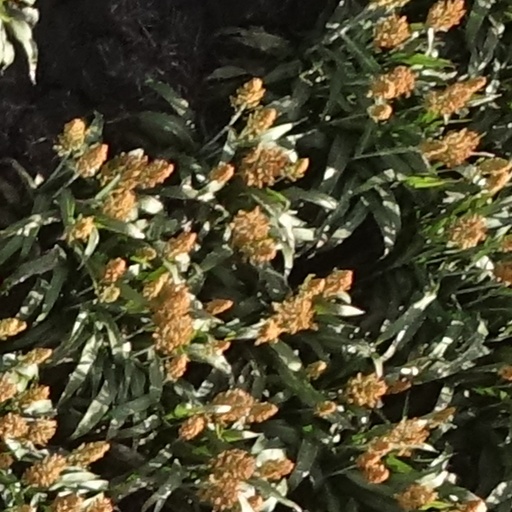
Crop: sorghum